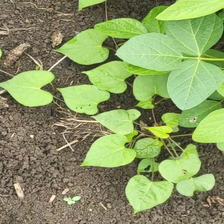
Weed species: Obscure_morning _glory(Ipomoea obscura)